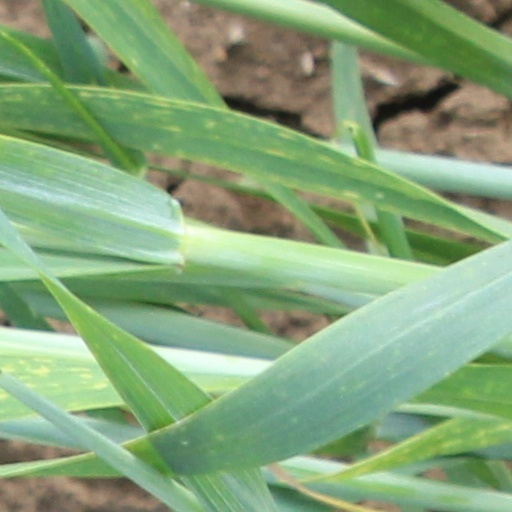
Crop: wheat